Phases of Operation Car Wash

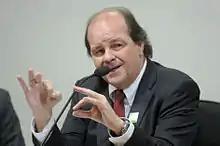
Jorge Zelada was arrested in Operation Monaco.

On 15 April 2015, PF served two arrest warrants, one of "condução coercitiva" and one of search and seizure in São Paulo. João Vaccari Neto, PT treasurer, was arrested. Vaccari's sister-in-law, Marice Correa de Lima, was on the run until 17 April 2015. She later surrendered to the police. Vaccari's wife, Gisela Lima, had a warrant for "condução coercitiva", and was released after making a statement. The Federal Police forwarded to the Federal Public Prosecution Service (MPF) on 11 May 2015, thirty indictments against 22 people, investigated in the 11th phase, to investigate corruption crimes, contract fraud, money laundering and criminal organization, among others.